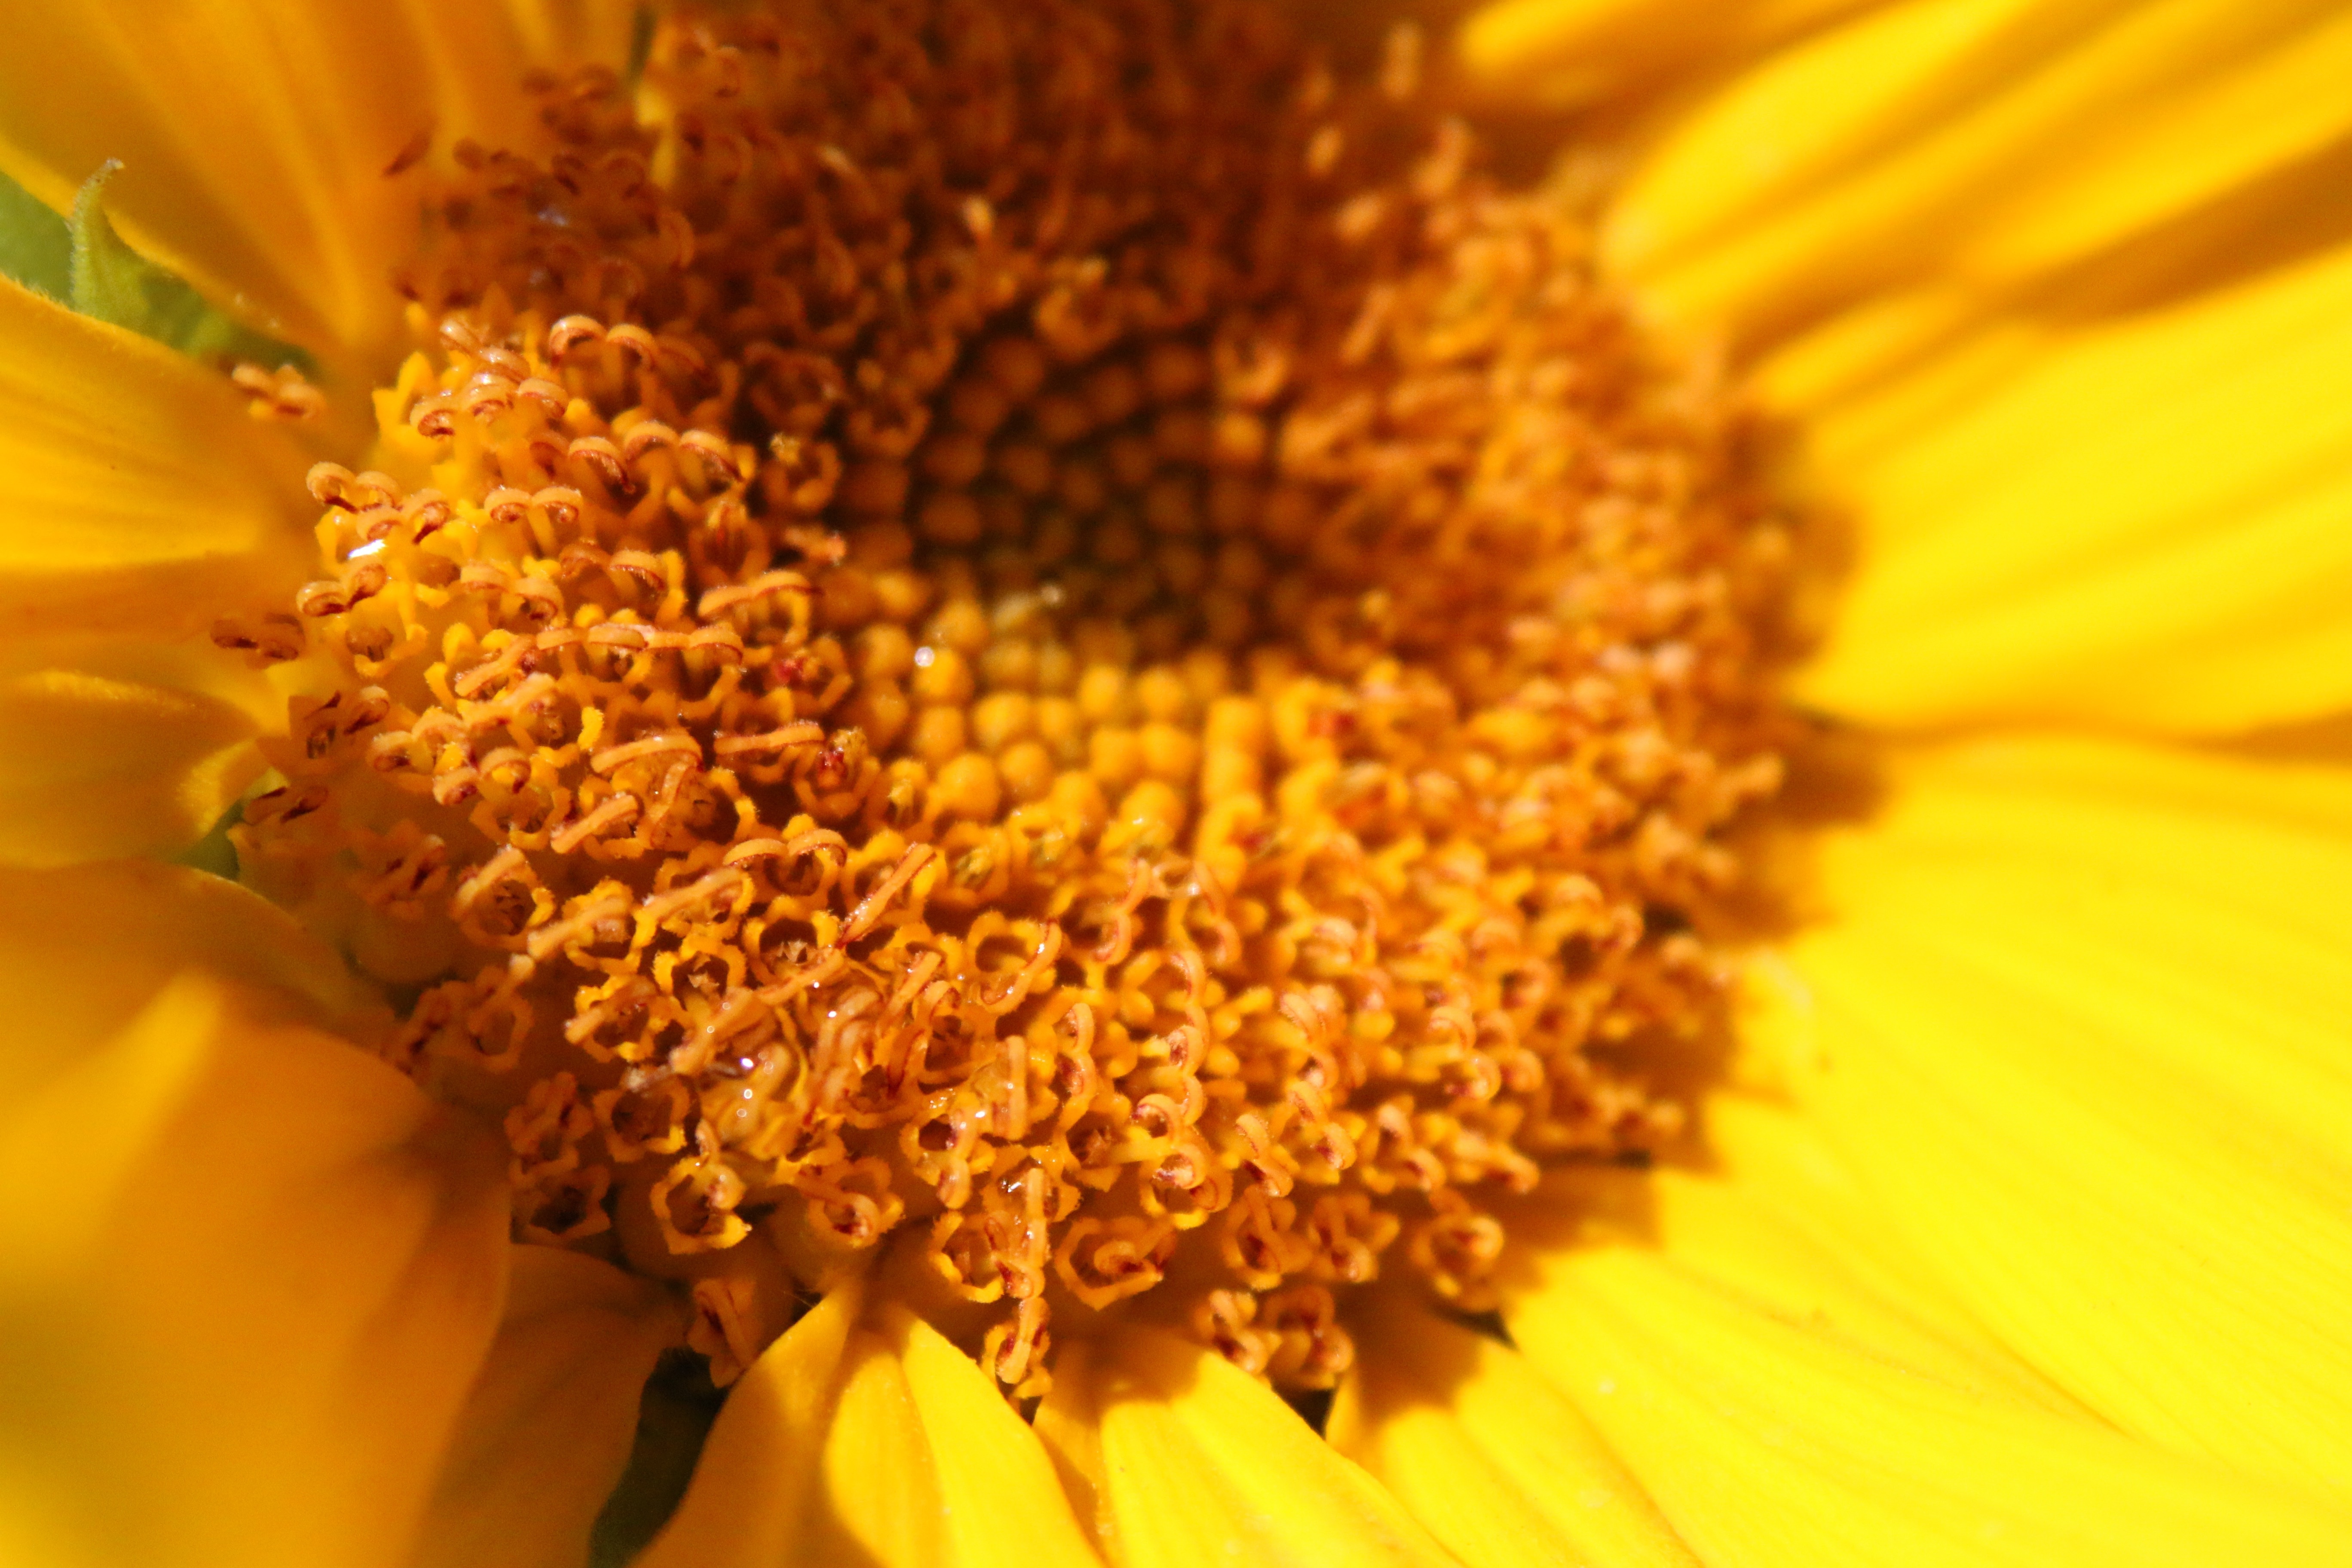
plant, sunshine, photography, flower, petal, pollen, produce, insect, botany, yellow, flora, sunflower, close up, vegetarian food, nectar, macro photography, flowering plant, honey bee, daisy family, sunflower seed, plant stem, land plant